Cross-country cycling

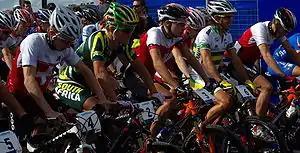
Start line for the under 23 men's cross-country race at the 2009 UCI World Championships.

Globally, XC racing is governed by the Union Cycliste Internationale. In the United States, it is under the purview of USACMTB, a division of USA Cycling. In the United Kingdom, British Cycling is the governing body.